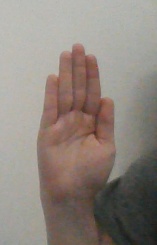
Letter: seen